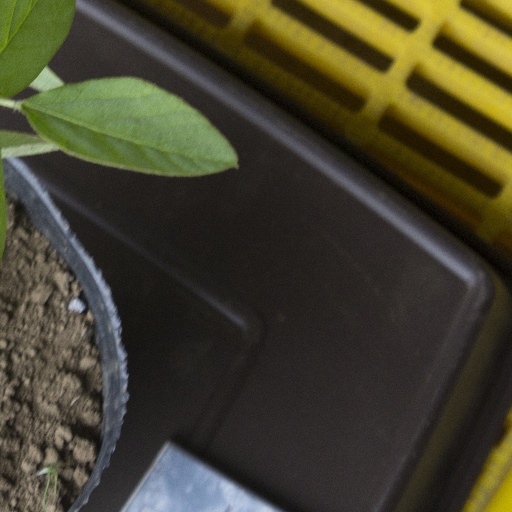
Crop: soybean